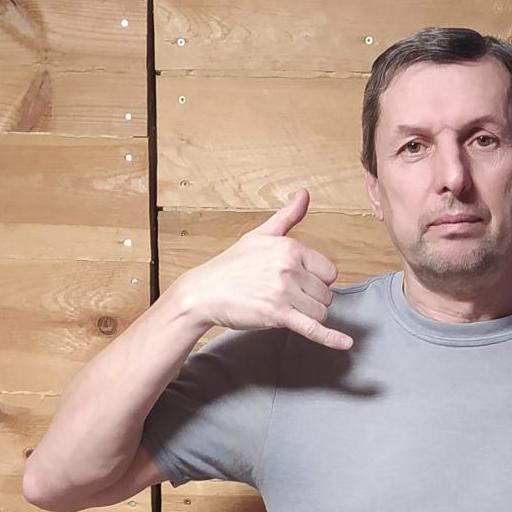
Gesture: call